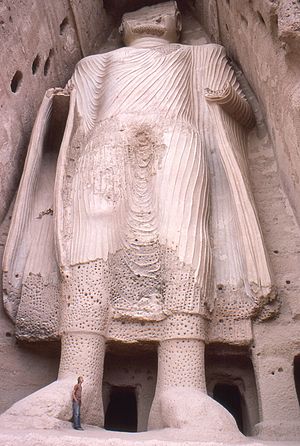
Buddhastatuerne i Bamiyan / Historie
Den mindre Buddha i 1977
Buddhastatuerne i Bamiyan var to statuer der blev delvist hugget ud af et afghansk bjerg i Bamiyan-provinsen og delvist bygget af lokale materialer. Byggeriet var færdigt i henholdsvis 507 e.Kr. og 554 e.Kr. Statuerne var hhv. 53 m og 35 m høje, og stod 2.500 m over havets overflade. De var på UNESCO's Verdensarvliste, men blev sprængt i luften af Taliban i marts 2001, efter ordre fra deres leder Mullah Mohammed Omar.